Daryl Caudle

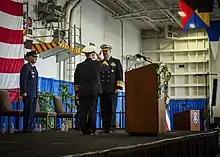
Adm. Caudle relieves Adm. Christopher W. Grady as commander of U.S. Fleet Forces Command on 7 December 2021

Caudle served at various posts during his sea tour assignments such as division officer, , engineer of and as well as serving as executive officer of . His first command assignment was as commanding officer of . While appointed to the Submarine Squadron 11 as deputy commander, he served as commanding officer of and . He also commanded Submarine Squadron 3 as Commodore.